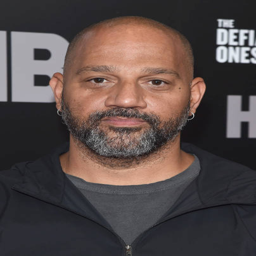
music video director attends premiere .